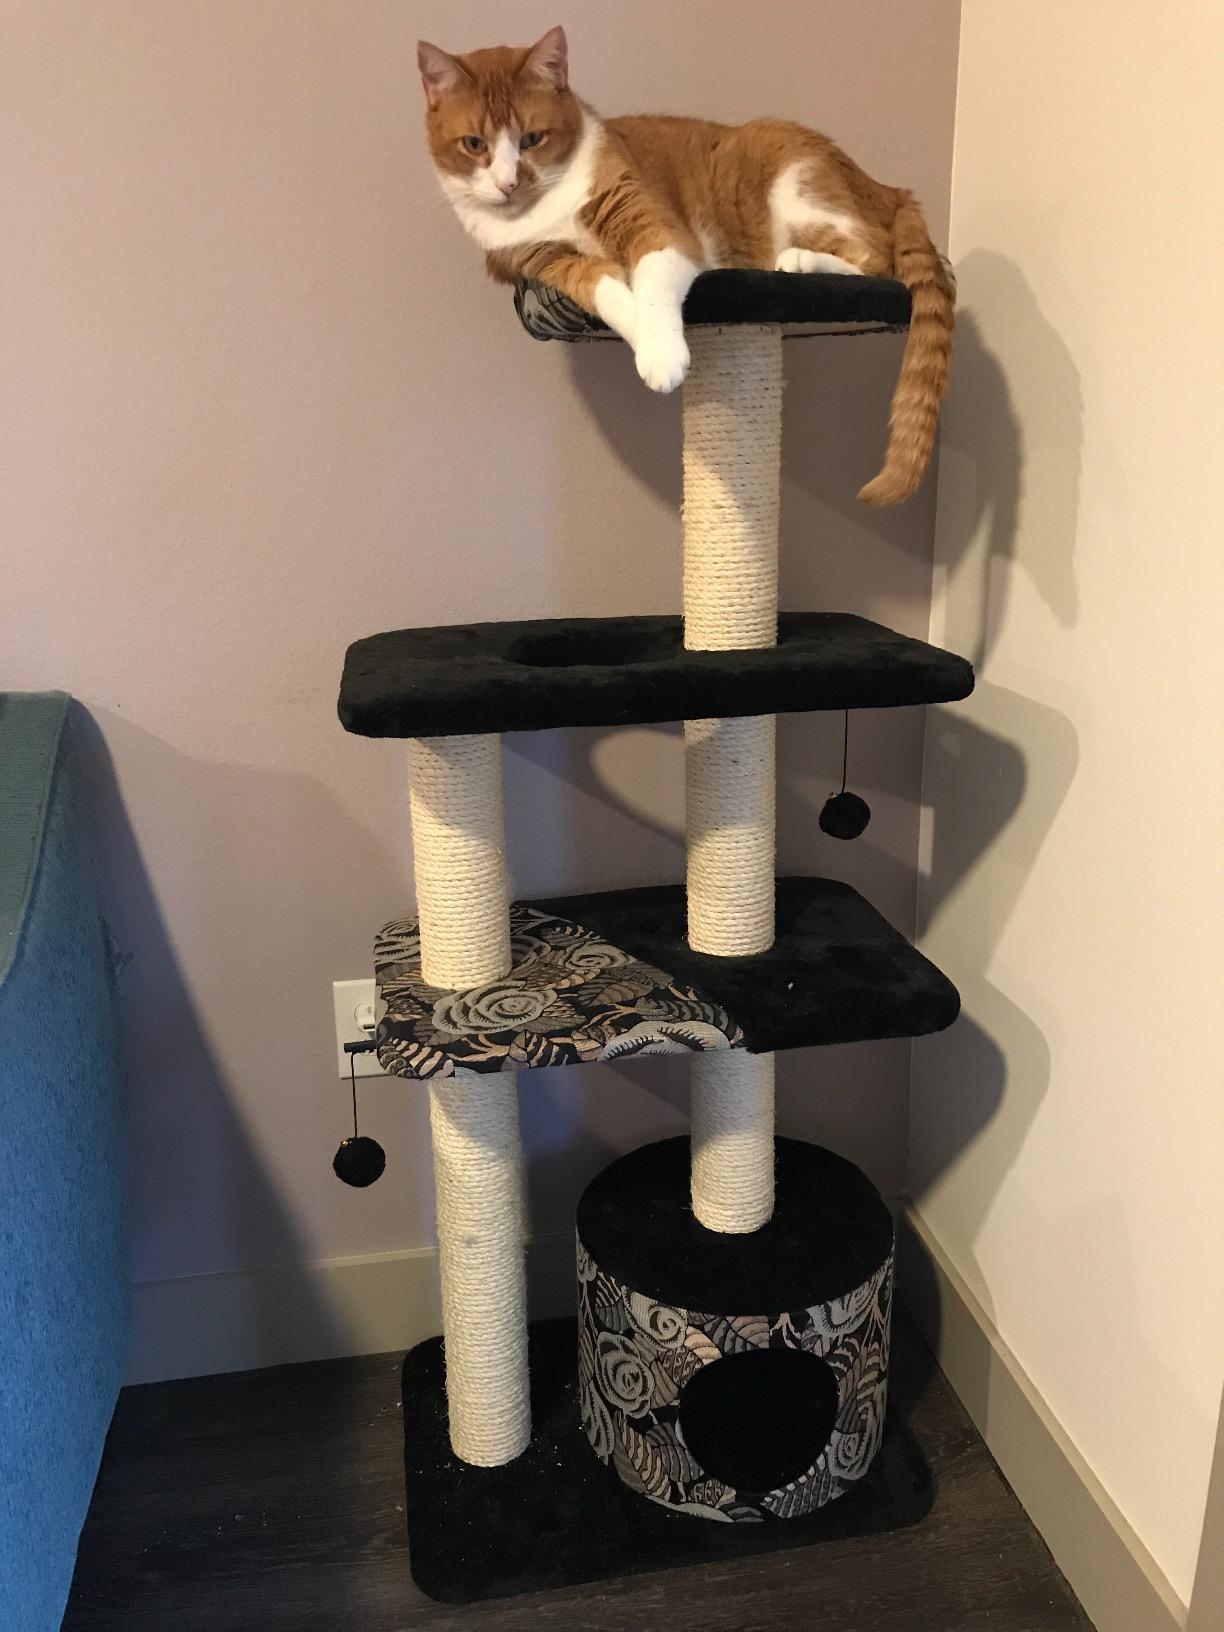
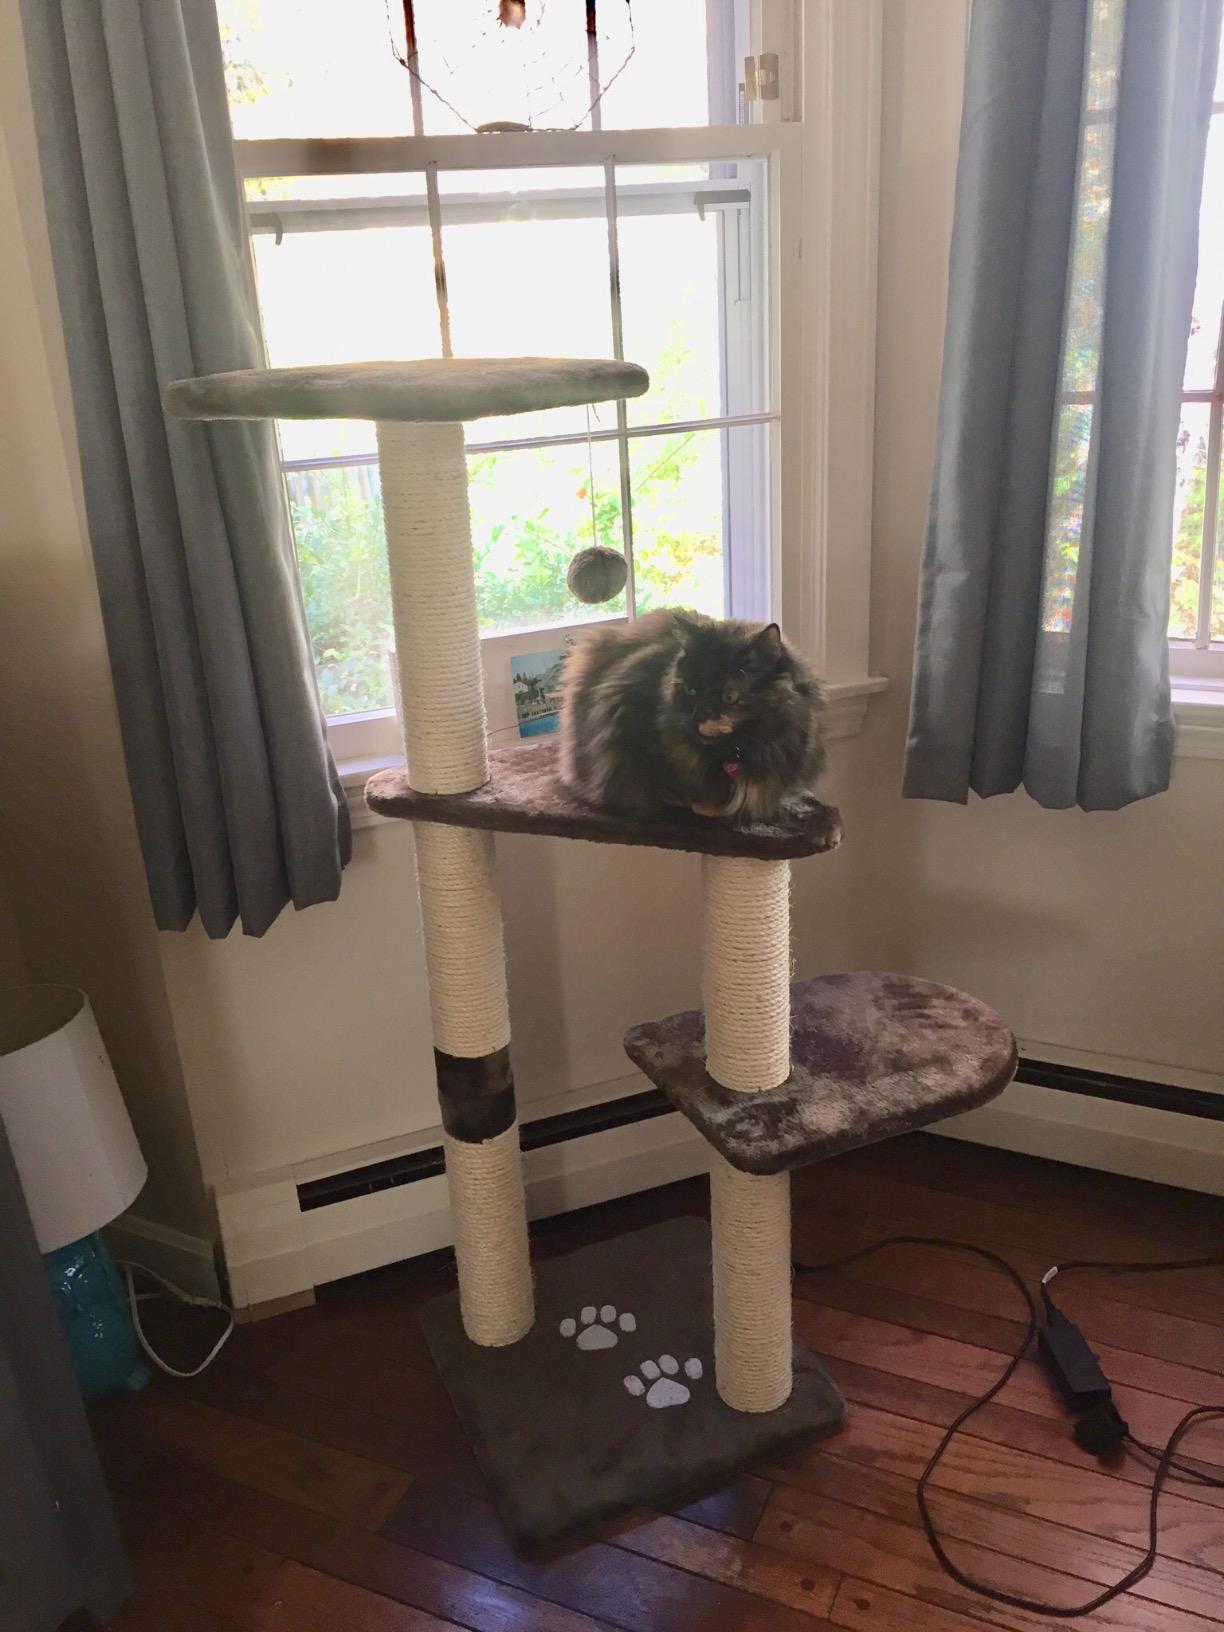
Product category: items_cat tree
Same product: no